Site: brandenburg
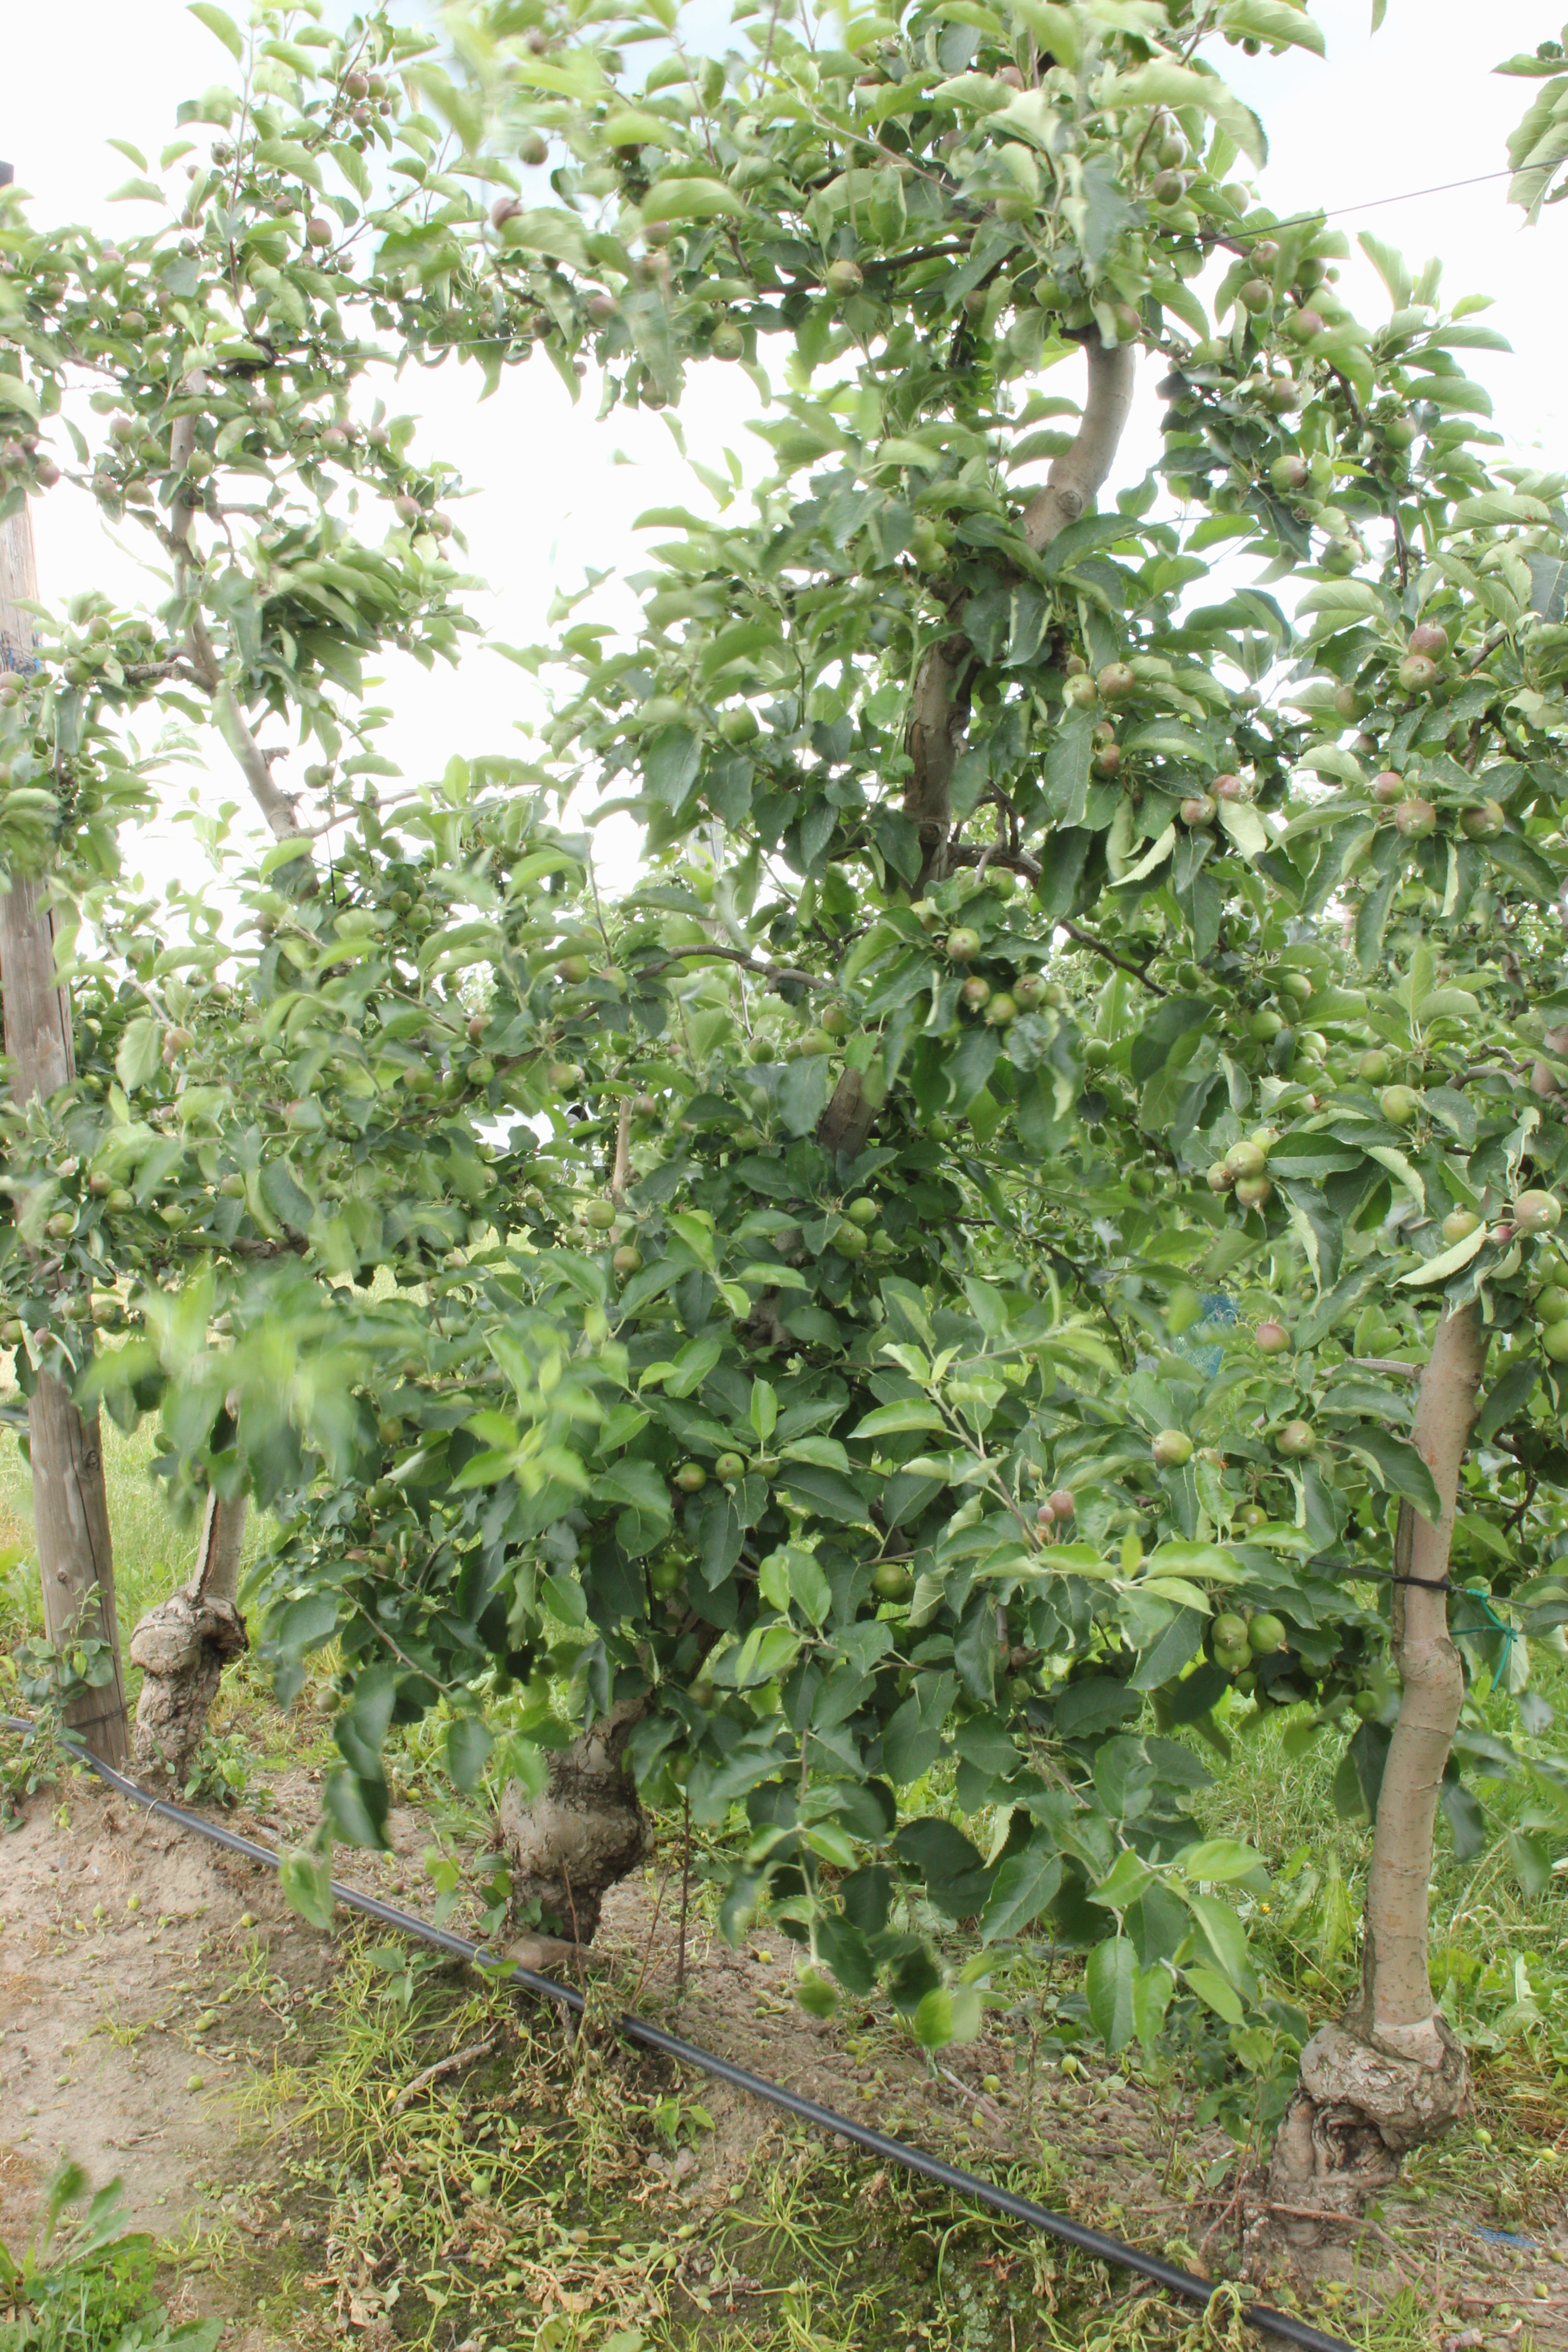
Growth stage (BBCH 73): Development of fruit